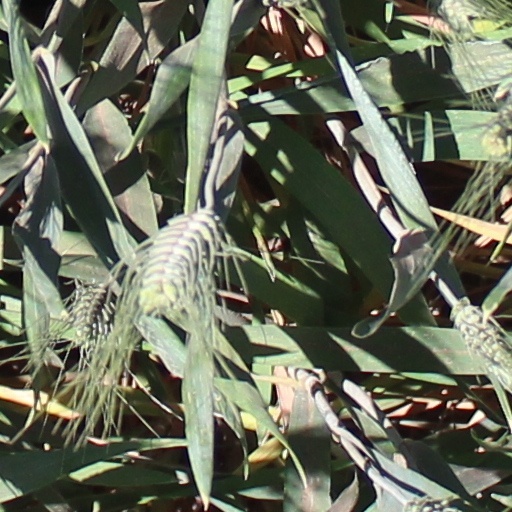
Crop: wheat